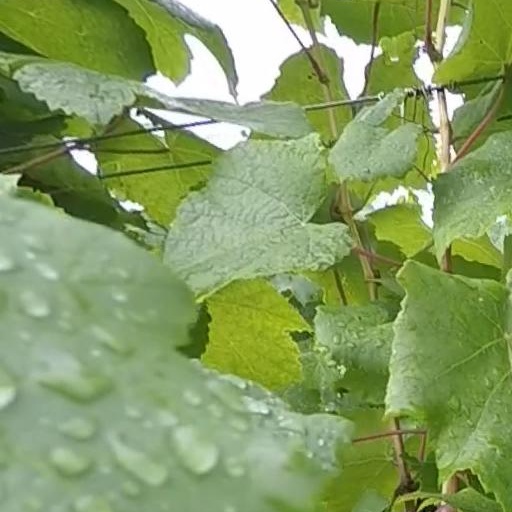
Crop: grape